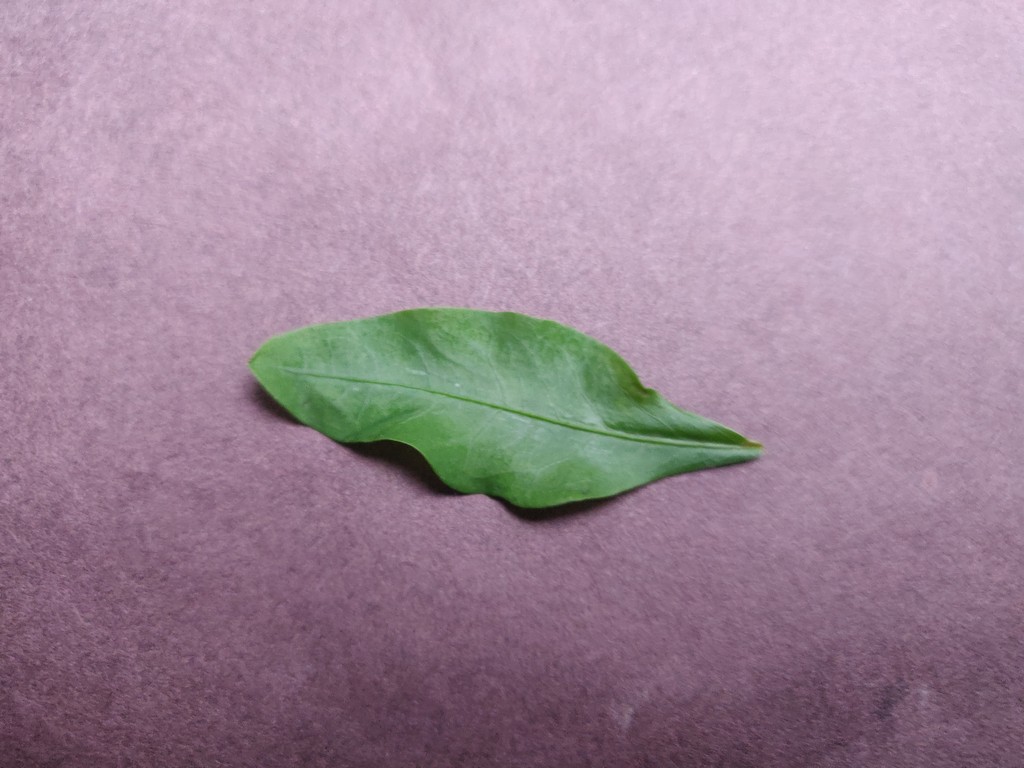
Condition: Healthy
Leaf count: single
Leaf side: front